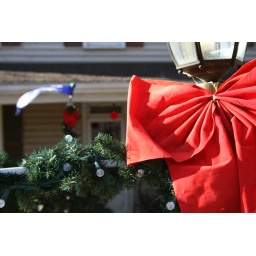
My house, lamp post, red ribbon, blue and white snowflake flag in the background. ^-^